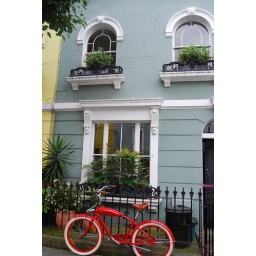
bike in front of the house